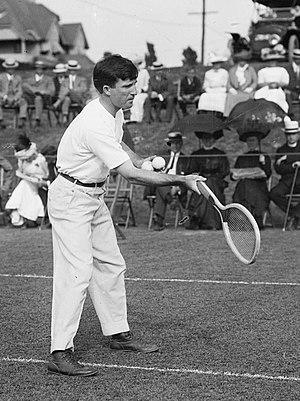
Tom Bundy